2011 Texas wildfires

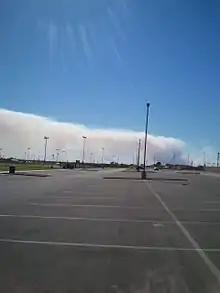
Smoke from the Encino Fire. Taken from the Texas Bank Sports Complex

The Encino Fire was located South of San Angelo. It started from a lightning strike during a thunderstorm. The fire consumed over but destroyed no buildings.